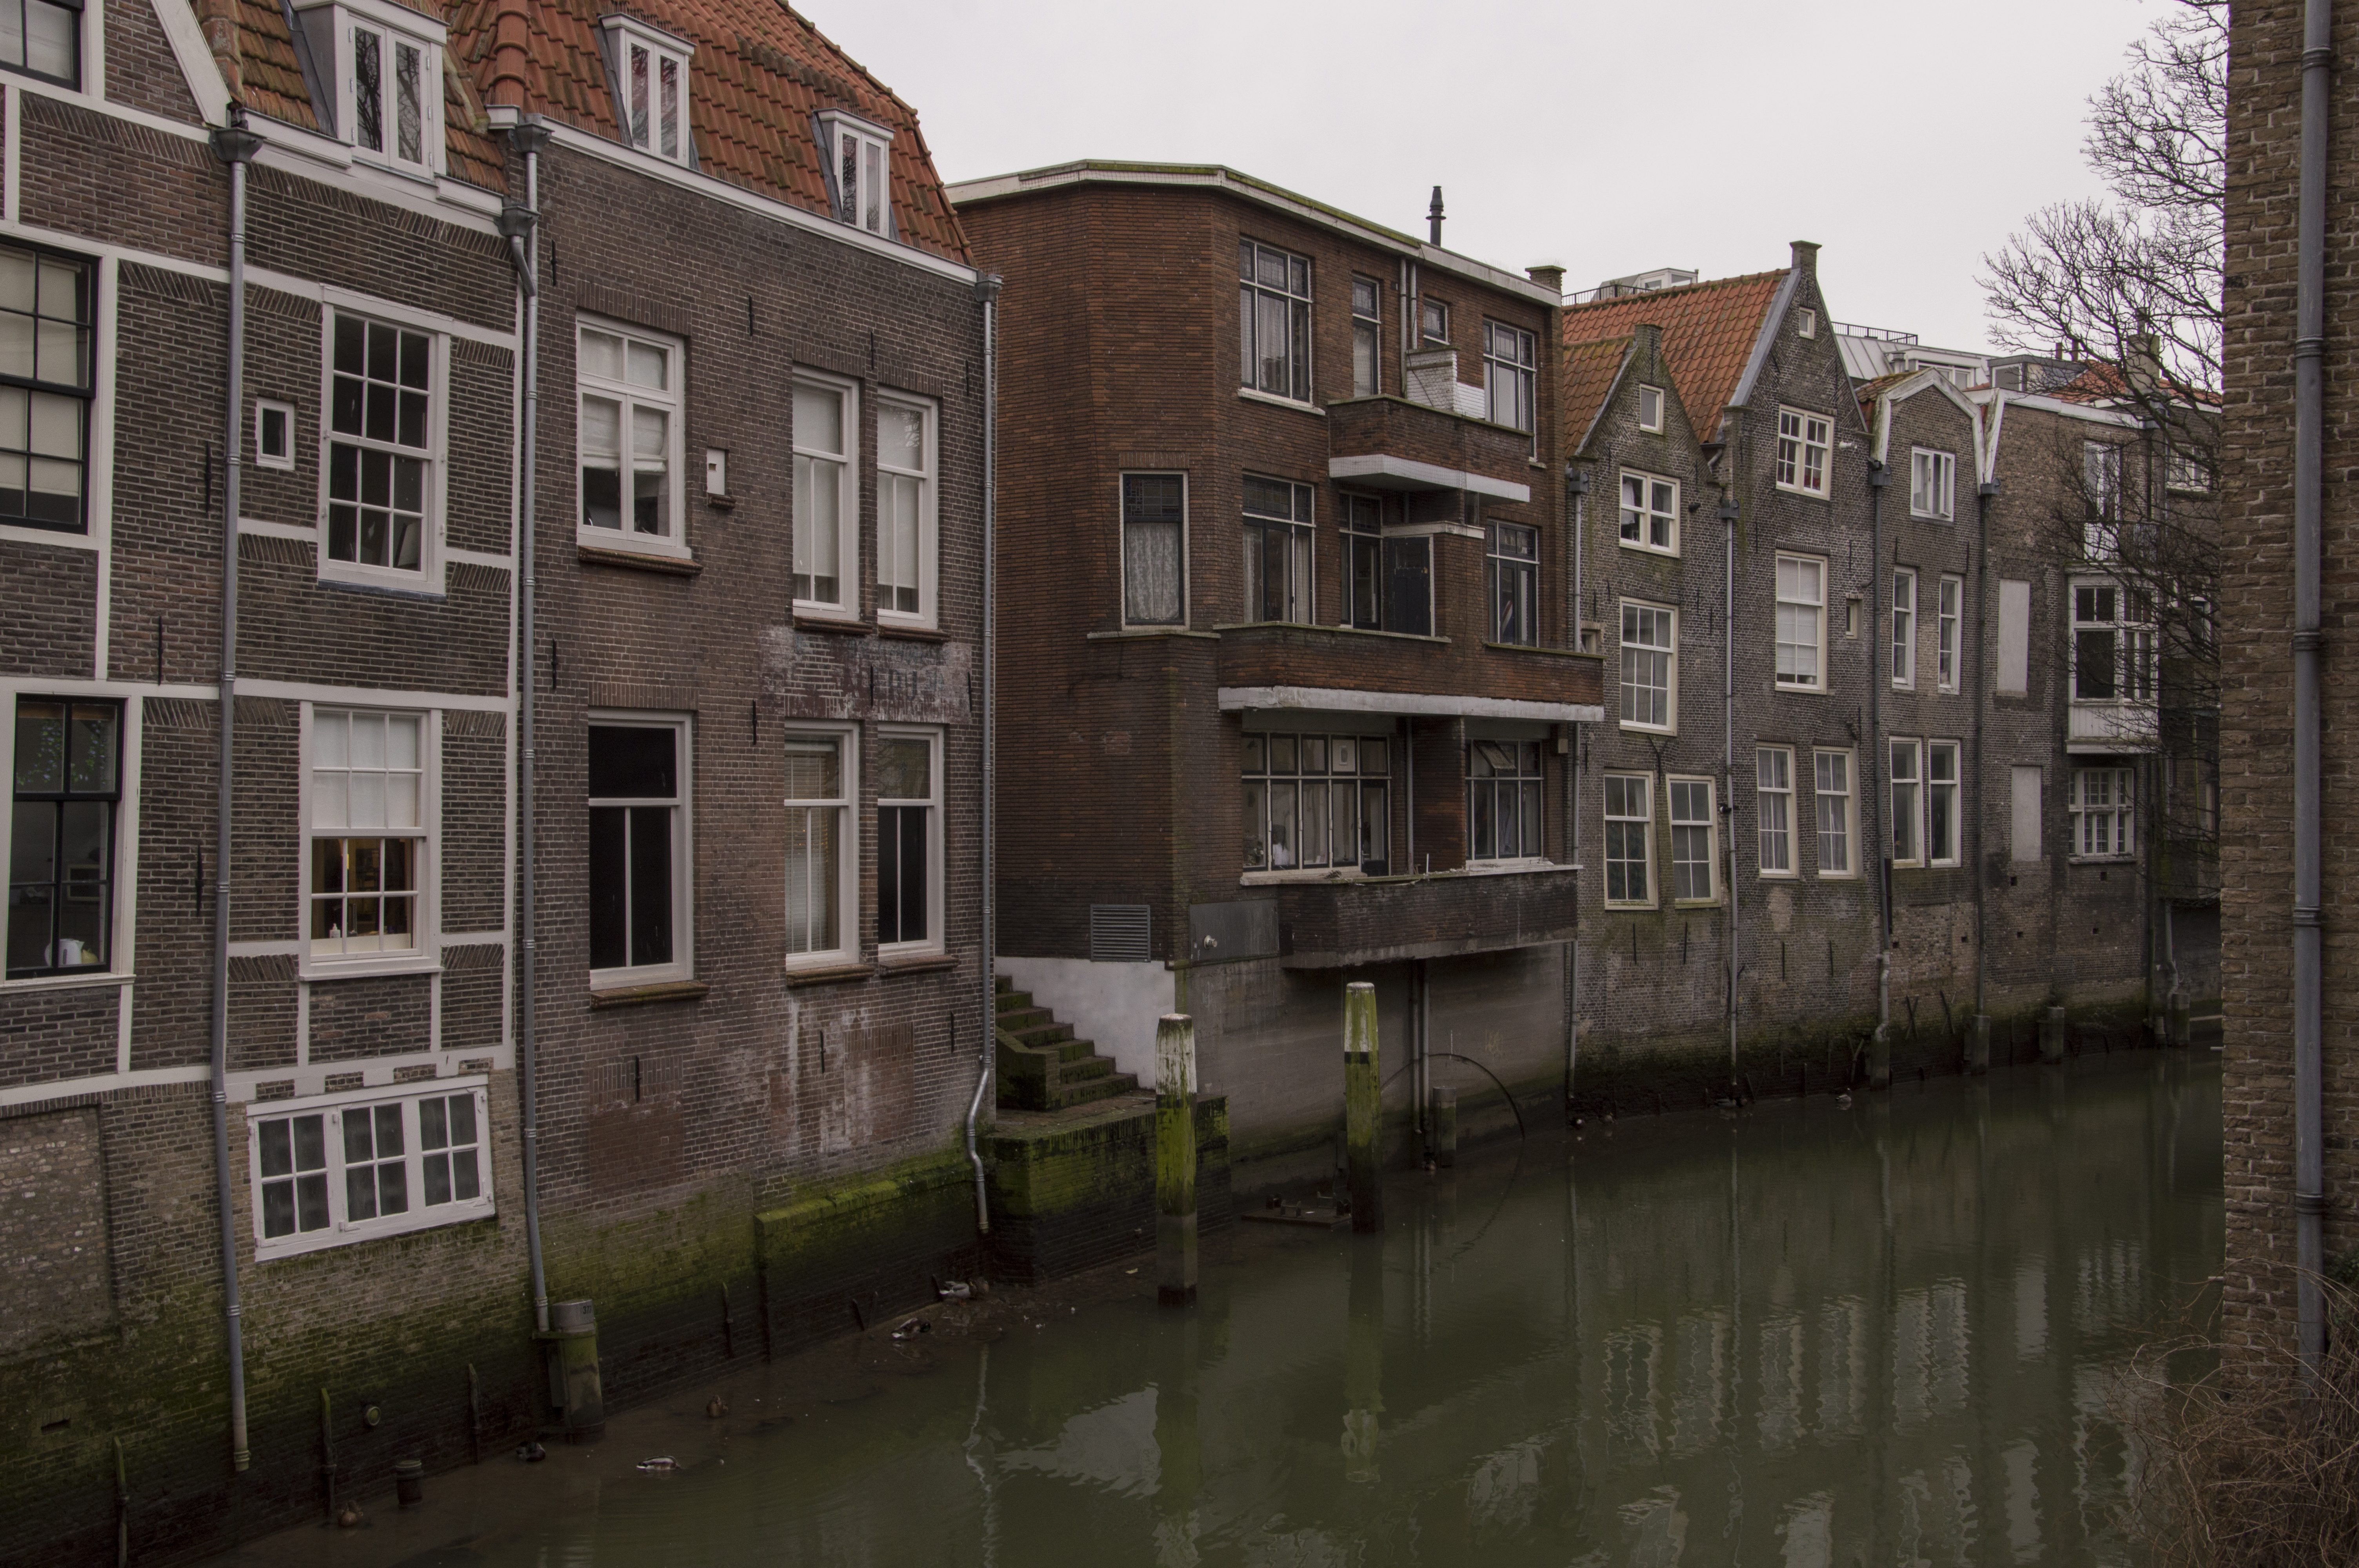
outdoor, architecture, street, photography, house, town, building, home, urban, canal, photo, cityscape, suburb, reflection, facade, nikon, historic, waterway, holland, nederland, netherlands, dutch, outdoorphotography, picture, photograph, fotos, foto, fotografie, estate, urbanphotography, paulvandevelde, pdvandevelde, padagudaloma, dordrecht, stadsfotografie, nederlandinfotos, historisch, stadswandeling, architectuur, pvdvfotografie, pdvandeveldedordrecht, diep, rondjedordt, dedordtevaer, voorstraathaven, dutchphotography, nederlandsefotografie, dutchphotogaraphy, totallydutch, fotografienederland, hollandsefotografie, fotografieholland, dordtmonumenteel, fotosdordrecht, fotosvandordrecht, erfgoedcentrumdiep, openmonumentendag, fotovandeweek, stadhuisplein, dordrechtmonumenteel, fluisterboot, neighbourhood, steegje, urban area, residential area, paulvandeveldedordrecht, regionaalarchiefbeeldbank, hetgeheugenvannederland